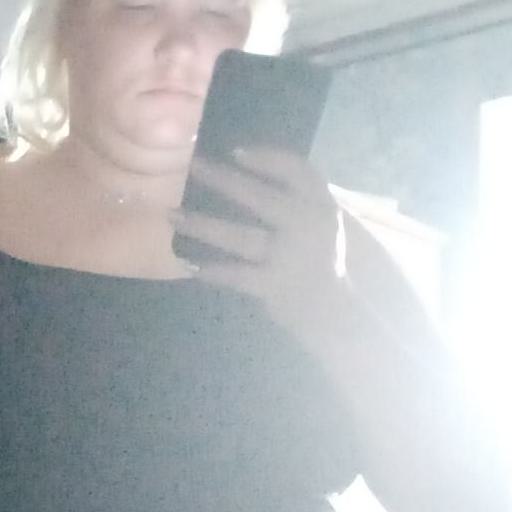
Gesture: no_gesture